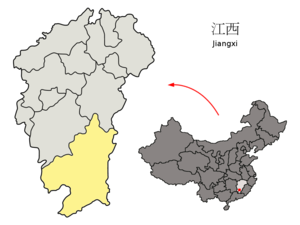
Ganzhou
Ganzhous beliggenhed i Jiangxi
Ganzhou er en kinesisk by på præfekturniveau i provinsen Jiangxi i det centrale Kina. Arealet er på 39.379,64 km² og befolkningen var i 2007 på ca. 8.770.000 indbyggere.